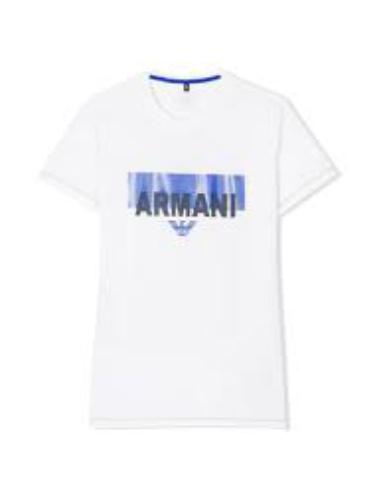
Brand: Armani Junior
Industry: Clothes